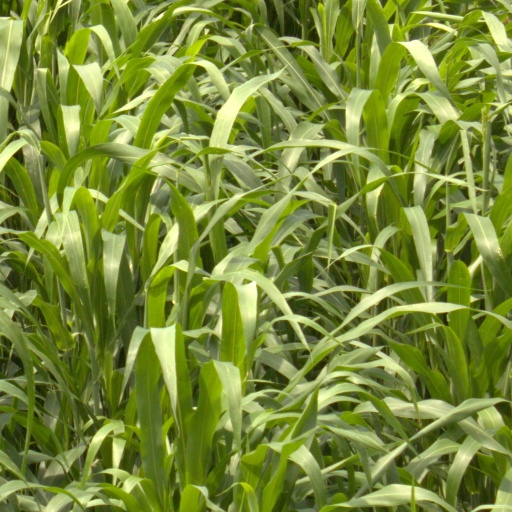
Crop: sorghum